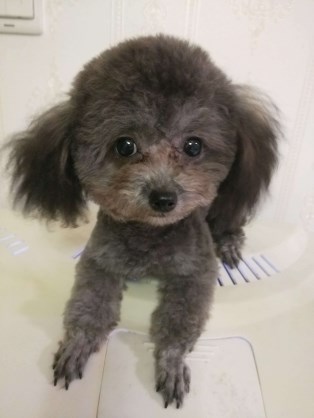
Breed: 7449-n000128-teddy